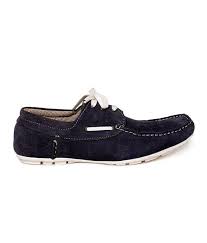
Label: Boat